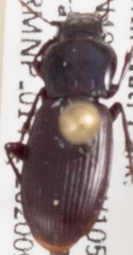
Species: Pterostichus restrictus
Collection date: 2020-09-01
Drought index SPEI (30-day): -2.09
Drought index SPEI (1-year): -1.45
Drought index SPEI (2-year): -1.13